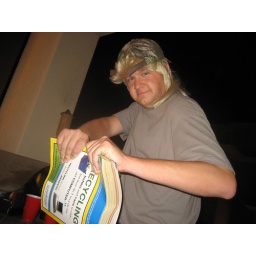
Dirck ripping a phone book in half